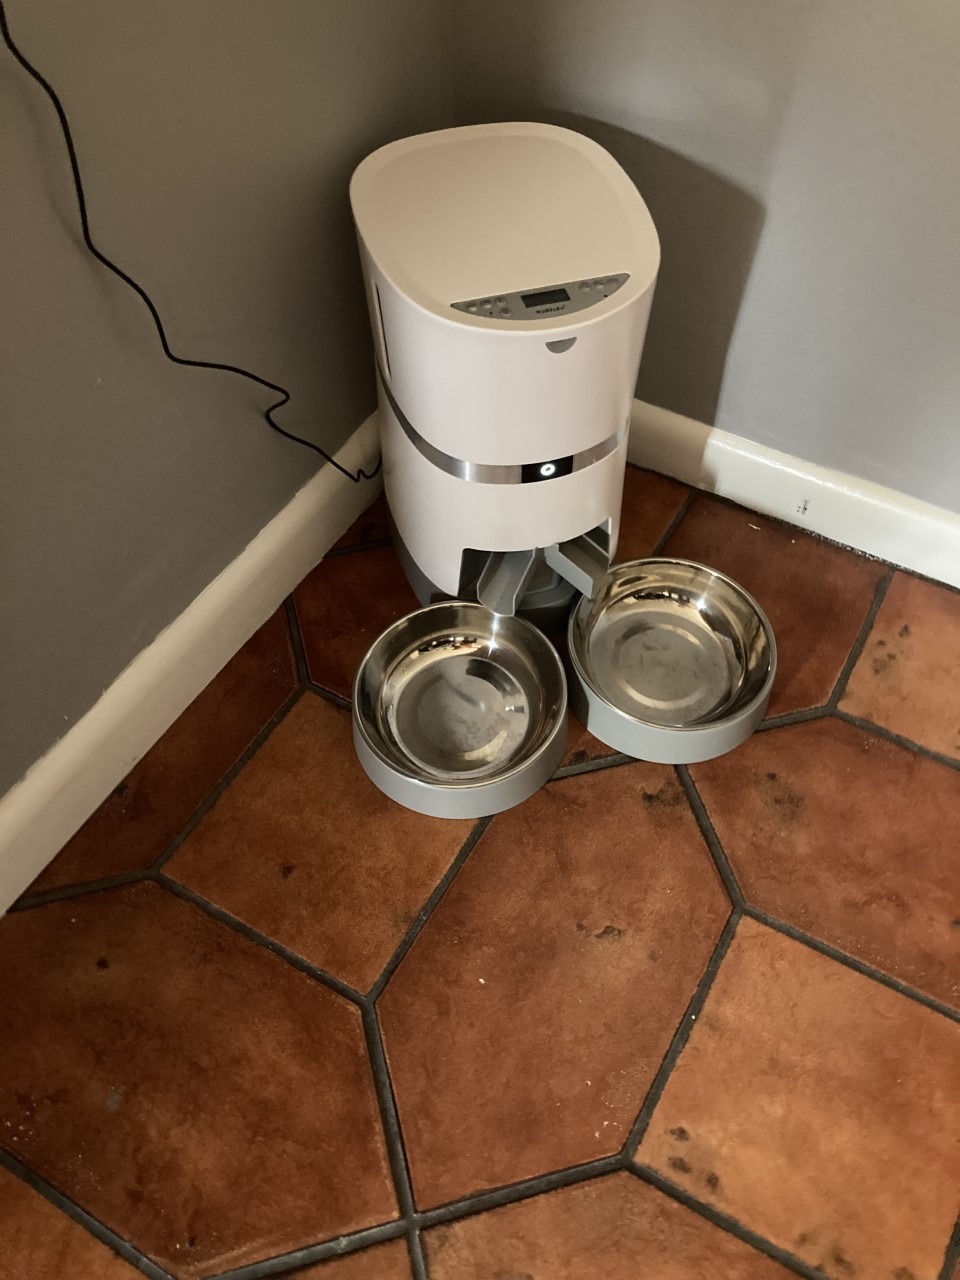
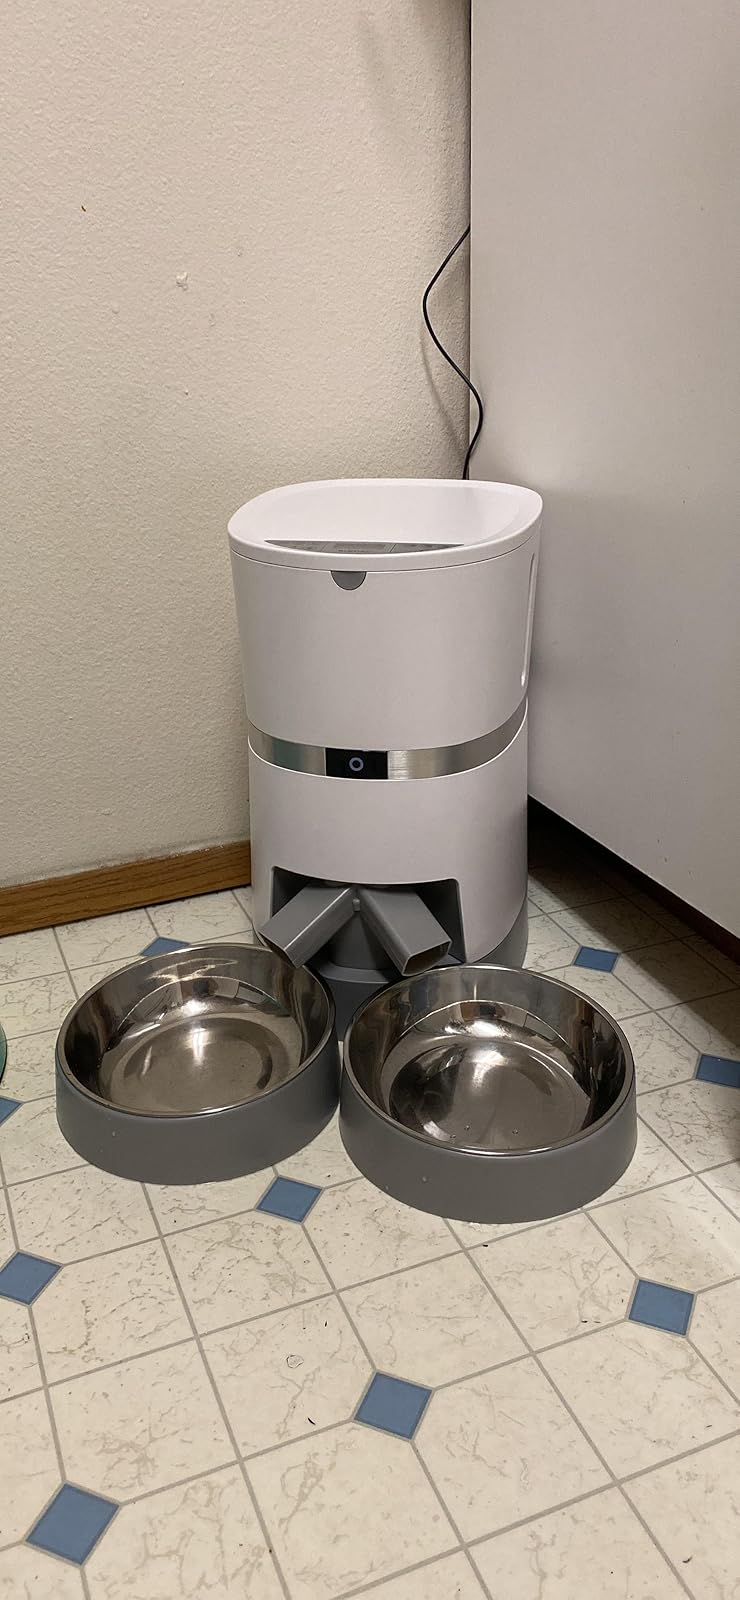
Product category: items_feeder
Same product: yes